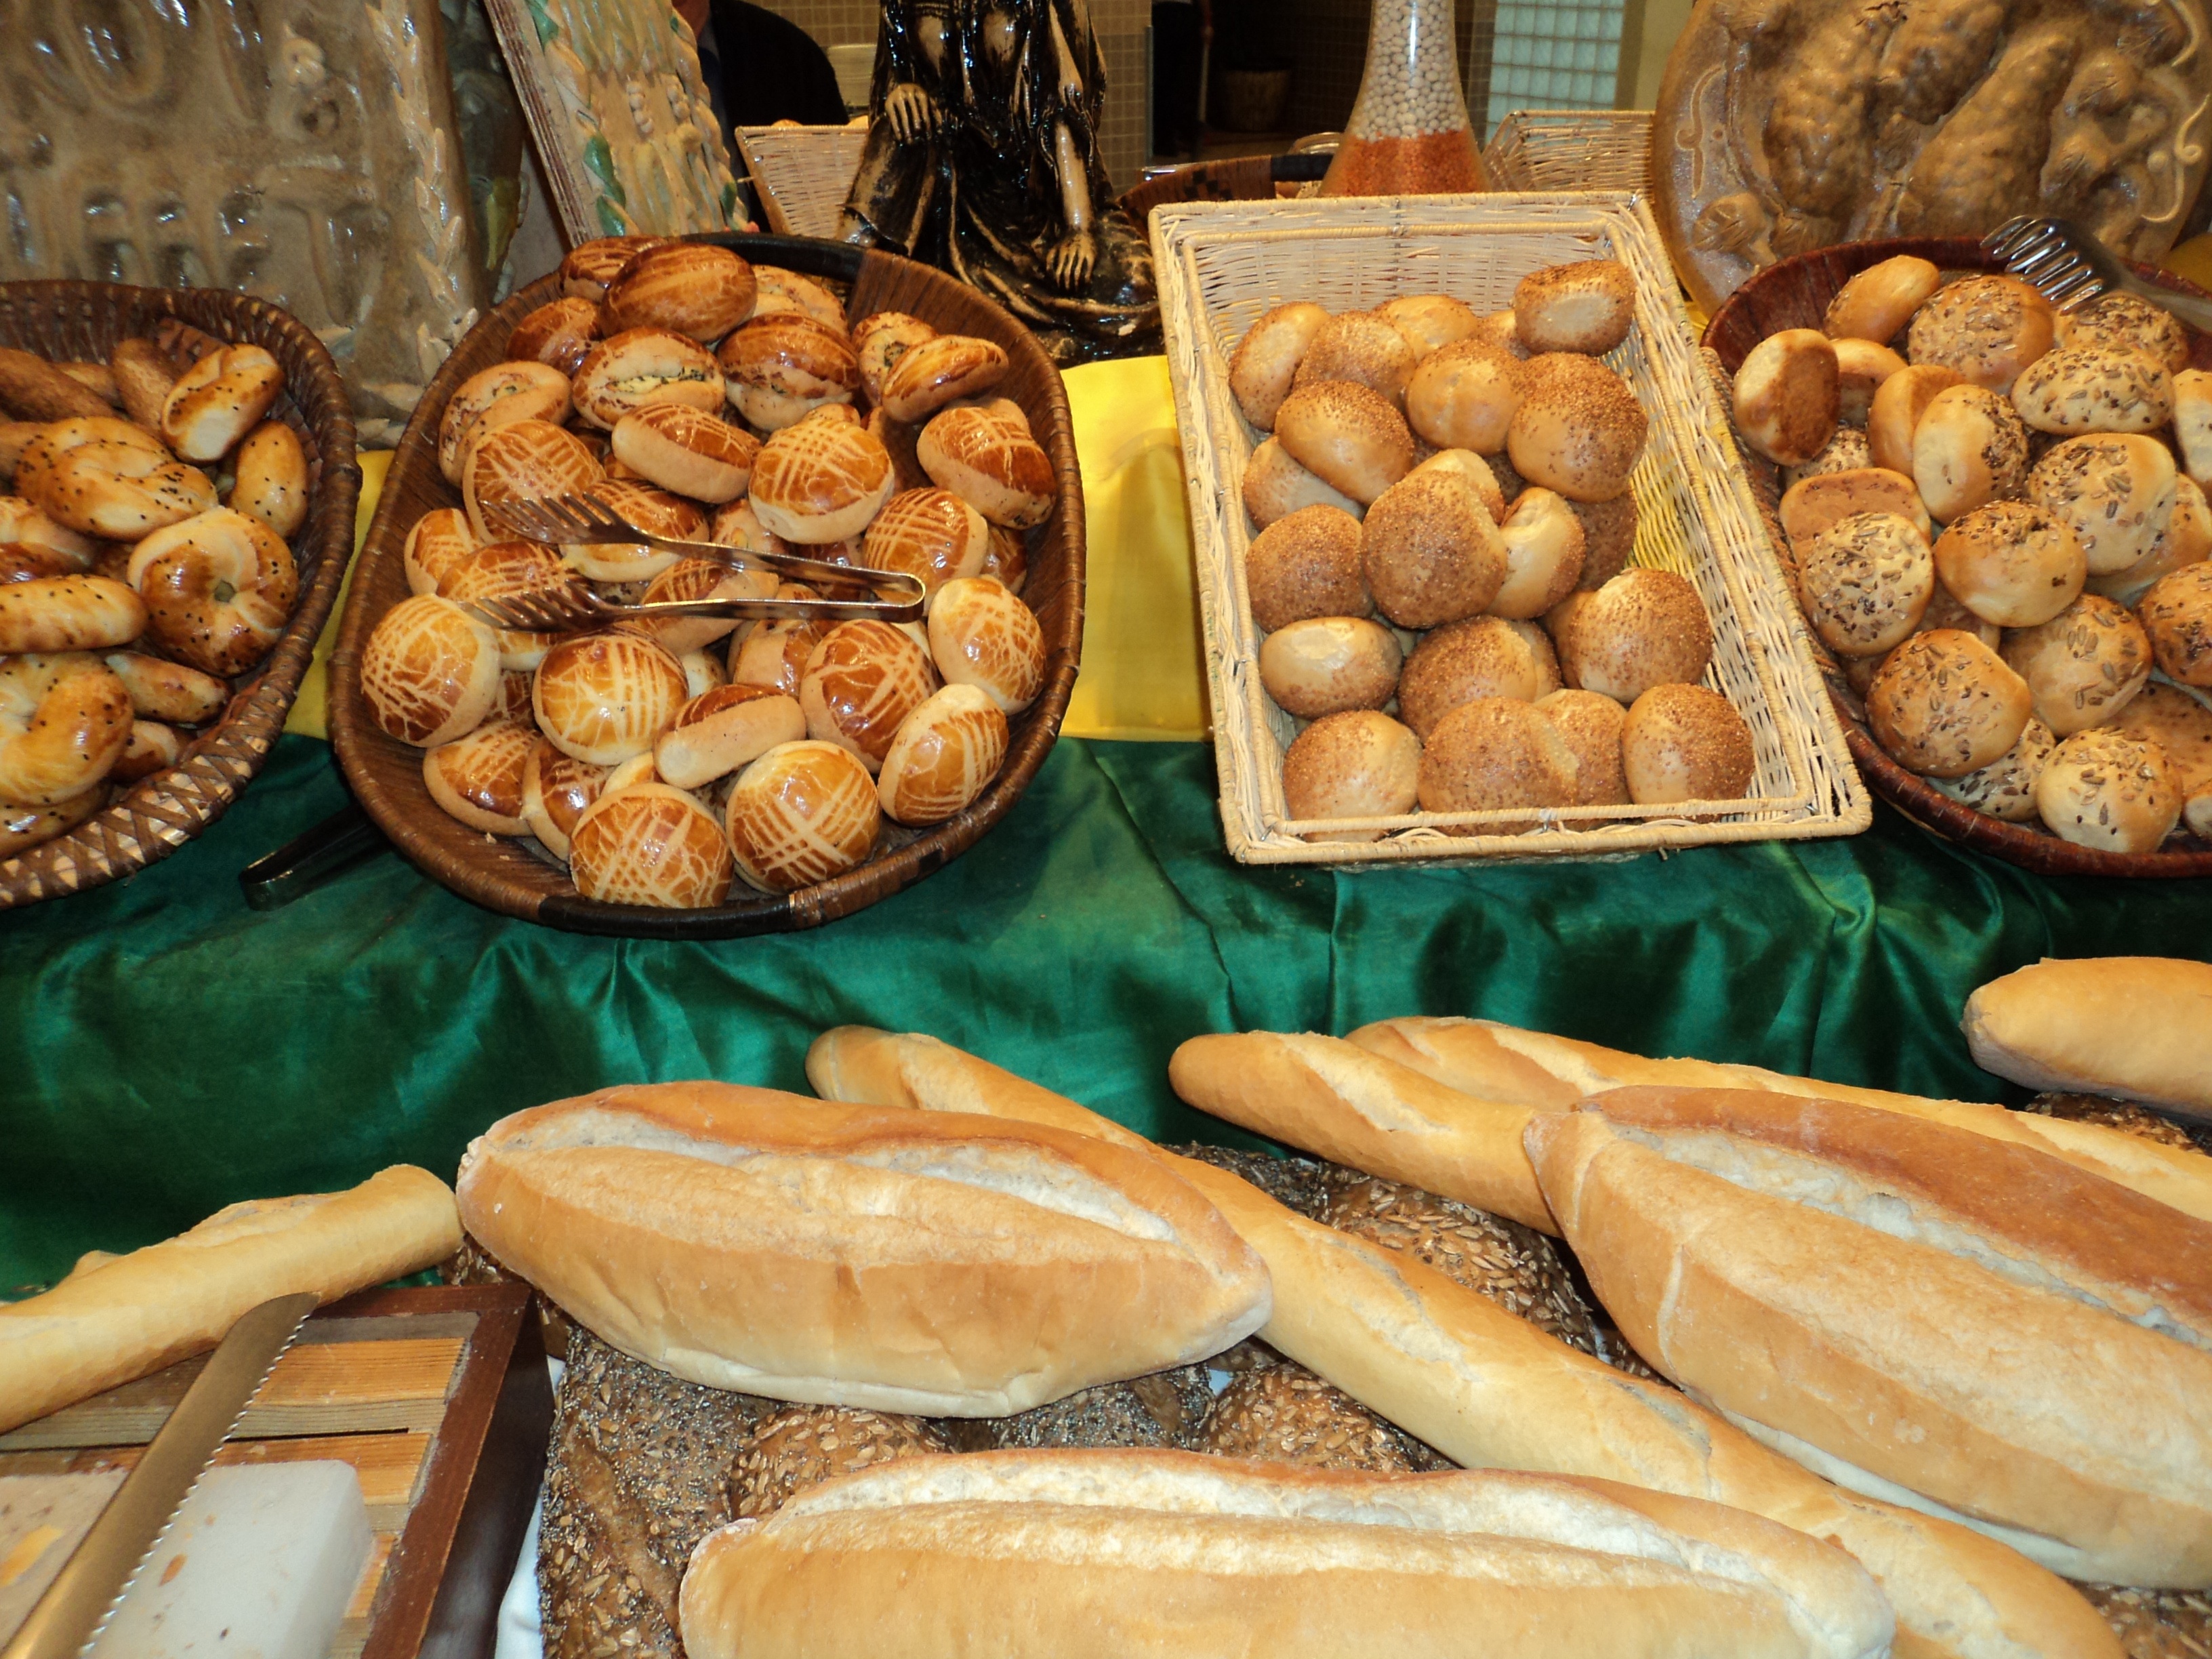
dish, meal, food, produce, baking, eat, bread, bakery, baker, edible, baked goods, danish pastry, grass family